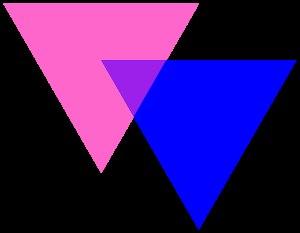
Les symboles LGBT sont un ensemble de symboles adopté par les lesbiennes, gays, bisexuels et transgenres comme des éléments d'auto-identification, censés démontrer l'unité, la fierté et les valeurs partagées par ces personnes.
Le drapeau de la fierté bisexuelle a été conçu par Michael Page en 1998 afin de donner à la communauté bisexuelle son propre symbole comparable au drapeau arc-en-ciel de la communauté LGBT dont elle fait partie. Son but était d'accroître la visibilité des bisexuels, tant parmi la société dans son ensemble et au sein de la communauté LGBT.